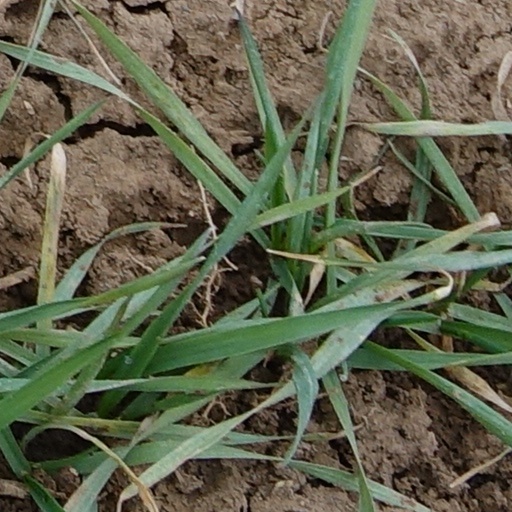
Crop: wheat